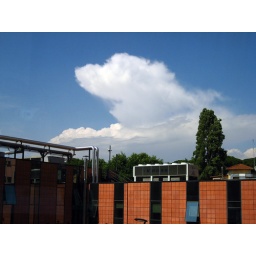
I see a dog in the sky